Kosovo and the euro

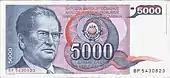
5000 dinar banknote (1985)

During the disintegration of Yugoslavia in the early 1990s, Kosovo unsuccessfully attempted to gain independence, and in 1998–1999 the situation escalated with the Kosovo War.